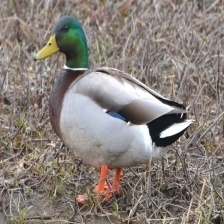
Species: MALLARD DUCK
Scientific name: ANAS PLATYRHYNCHOS
ImageNet parent category: drake